Rob Hollink

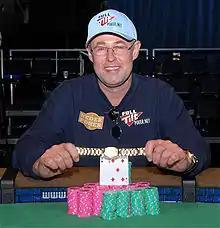
Hollink after winning the $10,000 Limit Hold'em World Championship at the 2008 WSOP.

Rob Hollink (born 27 March 1962 in Enschede, Netherlands) is a professional poker player based in Groningen. He has won both a European Poker Tour (EPT) title and World Series of Poker bracelet, becoming the first person from the Netherlands to do so, first was at the EPT's inaugural Grand Final of the European Poker Tour in Monte Carlo in 2005 and then he won his first bracelet at the 2008 World Series of Poker in the $10,000 Limit Hold'em World Championship, becoming the first Dutch bracelet winner.